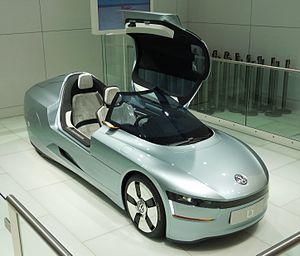
La Volkswagen XL1 est un véhicule hybride rechargeable bi-cylindres diesel du constructeur automobile allemand Volkswagen, présentée au Qatar Motor Show 2011. Produite à 250 exemplaires à partir de 2013, elle bénéficie d'un faible taux de consommation record officielle de 0,9 l aux 100 km, et d'une faible émission record du monde de CO₂ limitée à 21 g/km.
L'efficience est la consommation des ressources utilisées dans la production d'un résultat. C'est un composant important de la mesure de la performance. On parle parfois d'efficience matérielle.